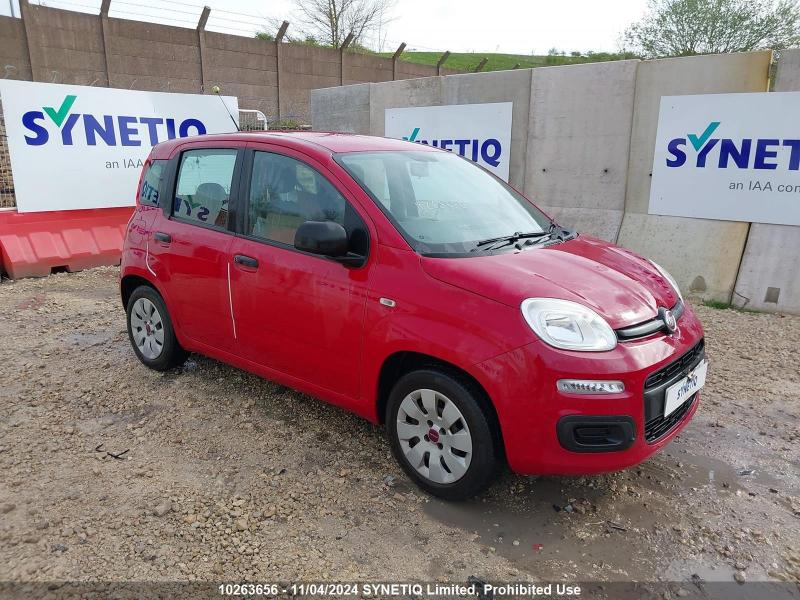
Aucun dommage détecté.
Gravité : aucun